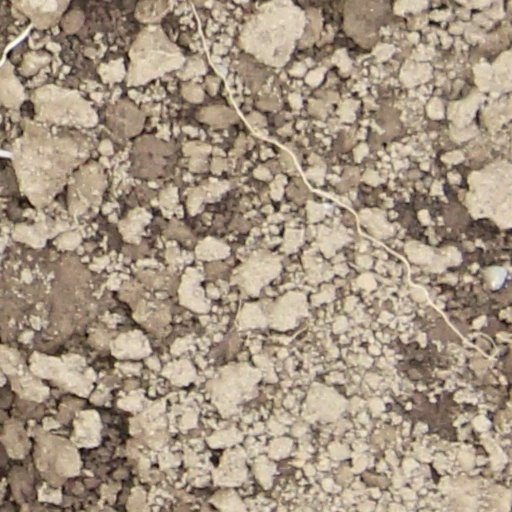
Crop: wheat